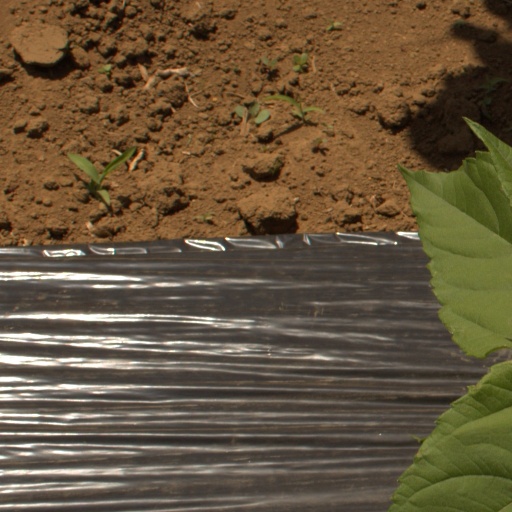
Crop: Jerusalem artichoke